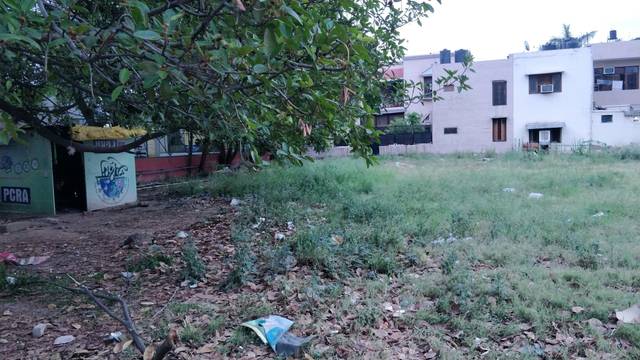
Region: India
Coordinates: 30.723, 76.772